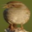
Label: bird